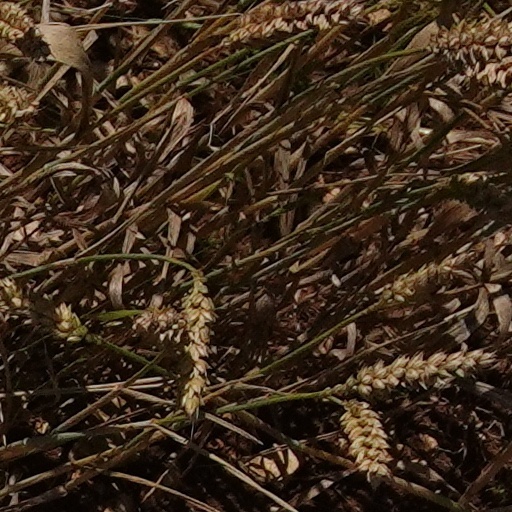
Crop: wheat